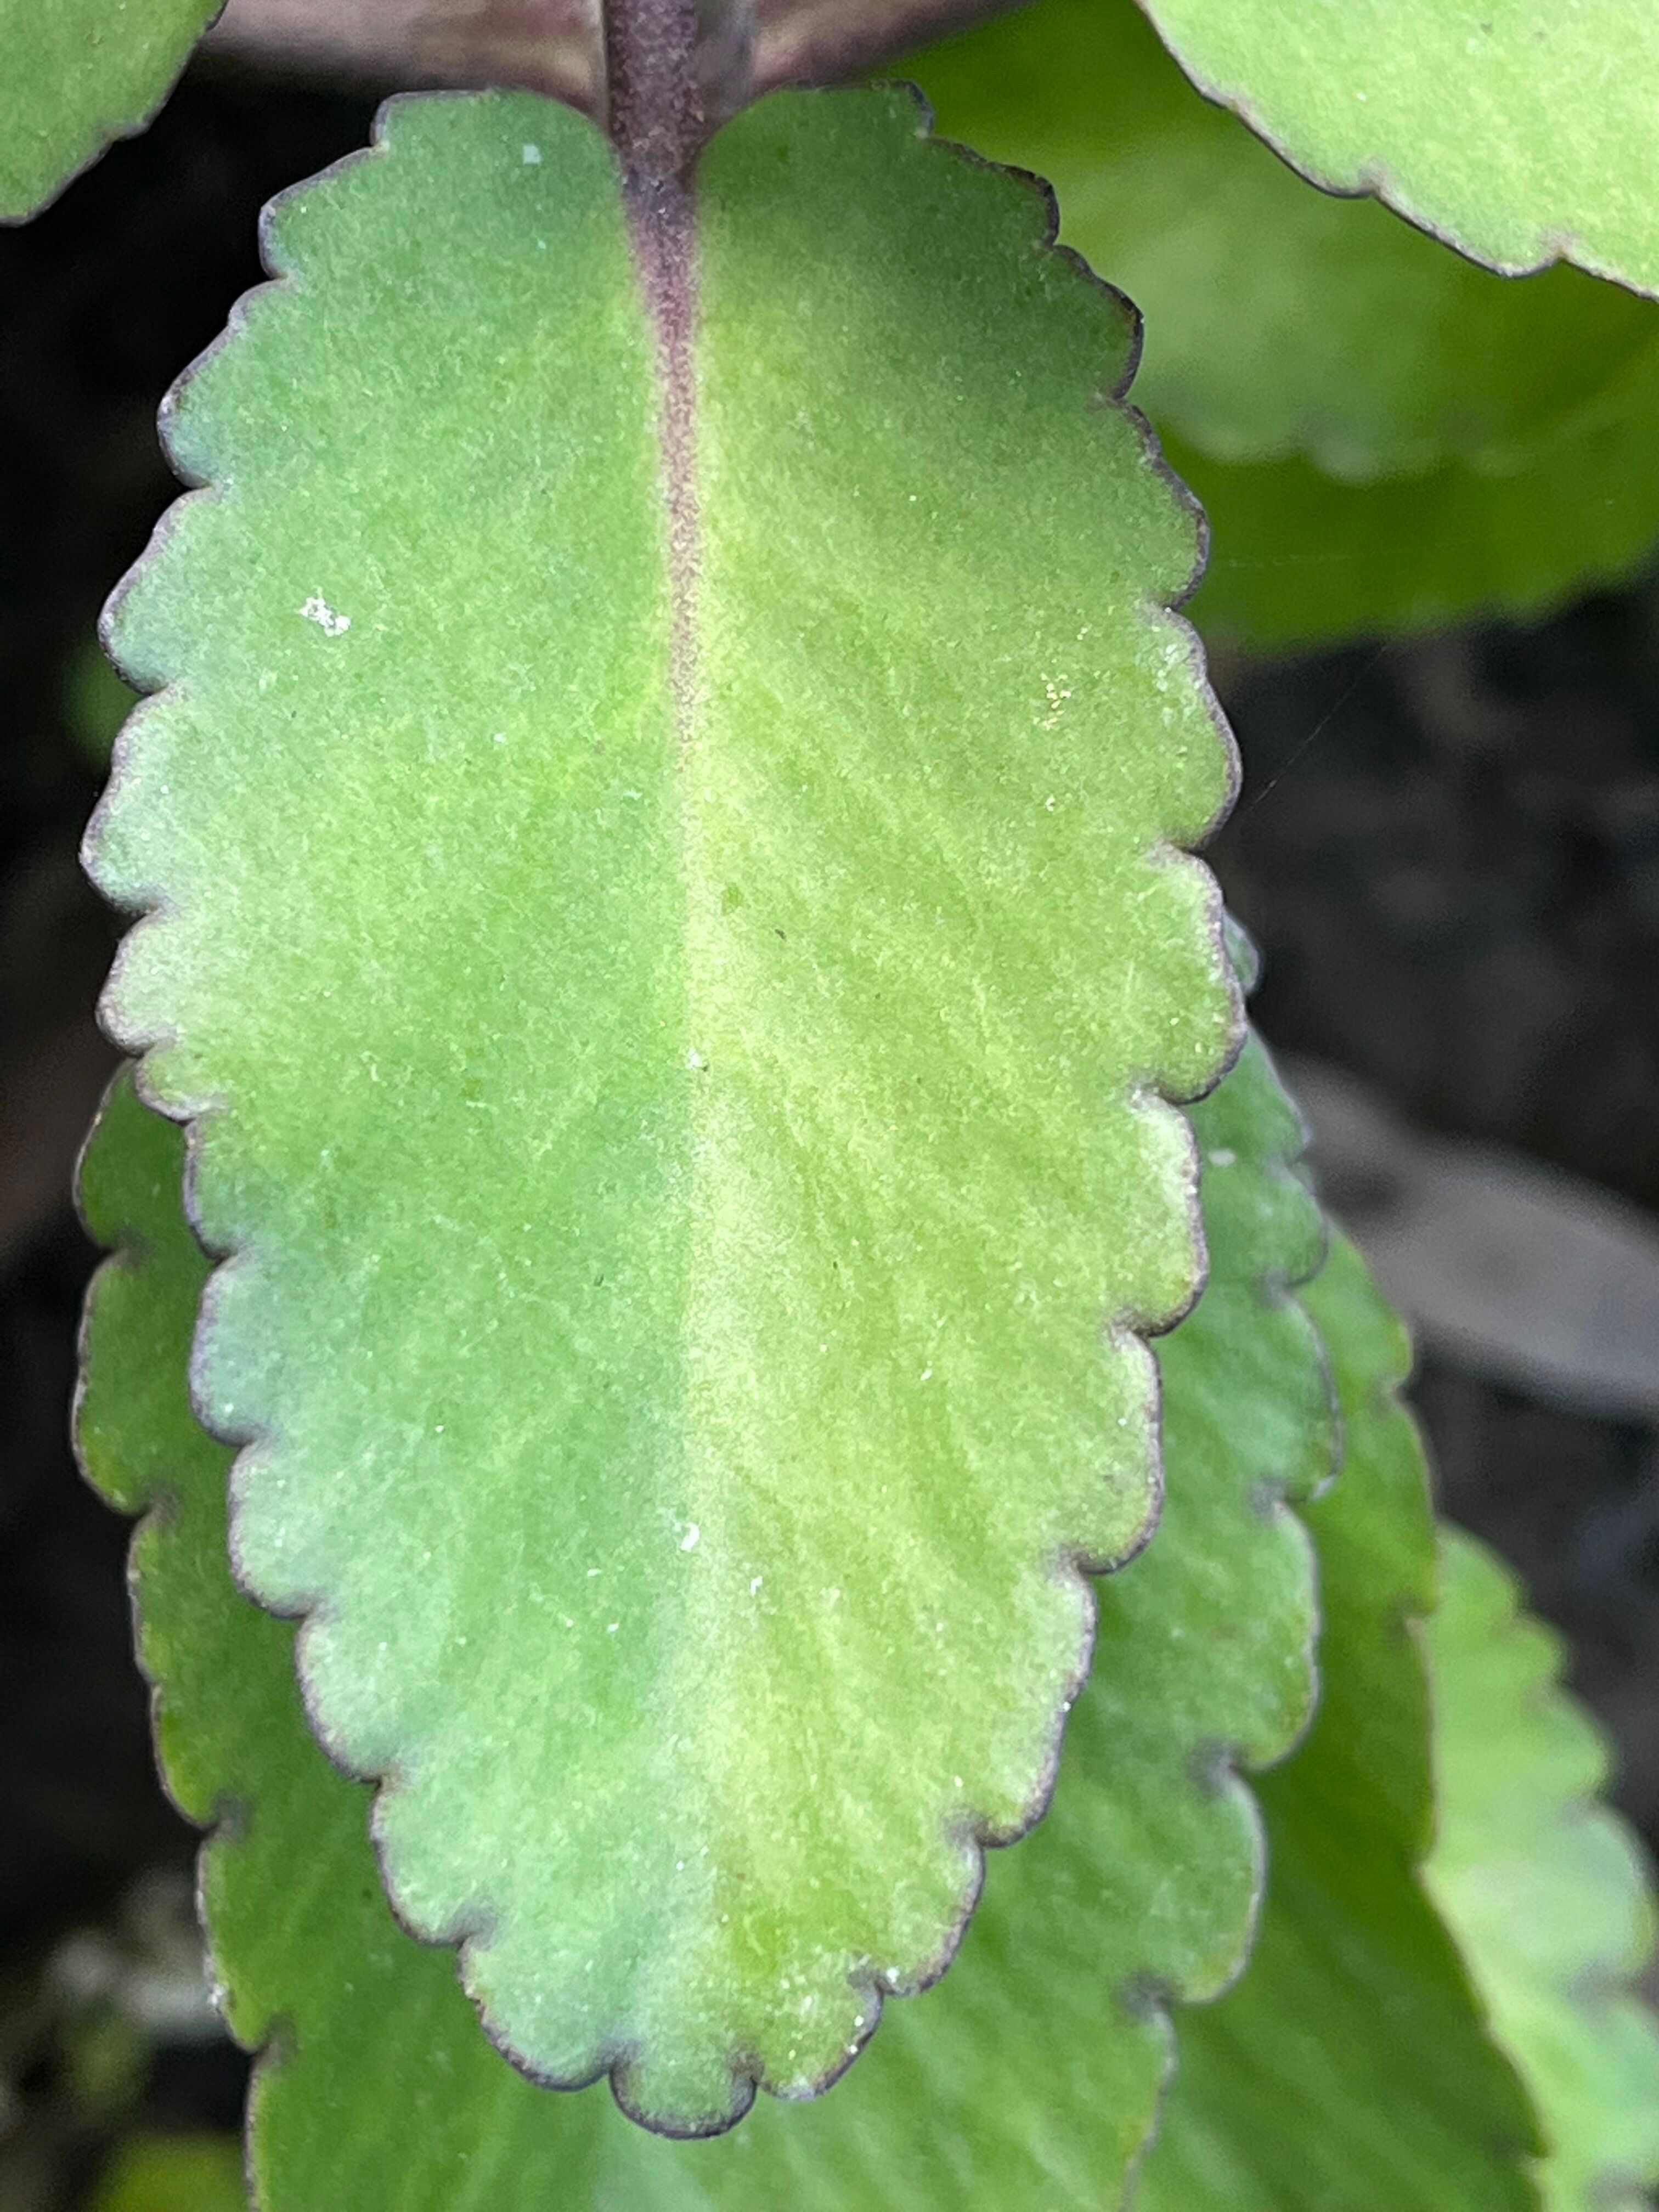
Plant species: kalanchoe-pinnata